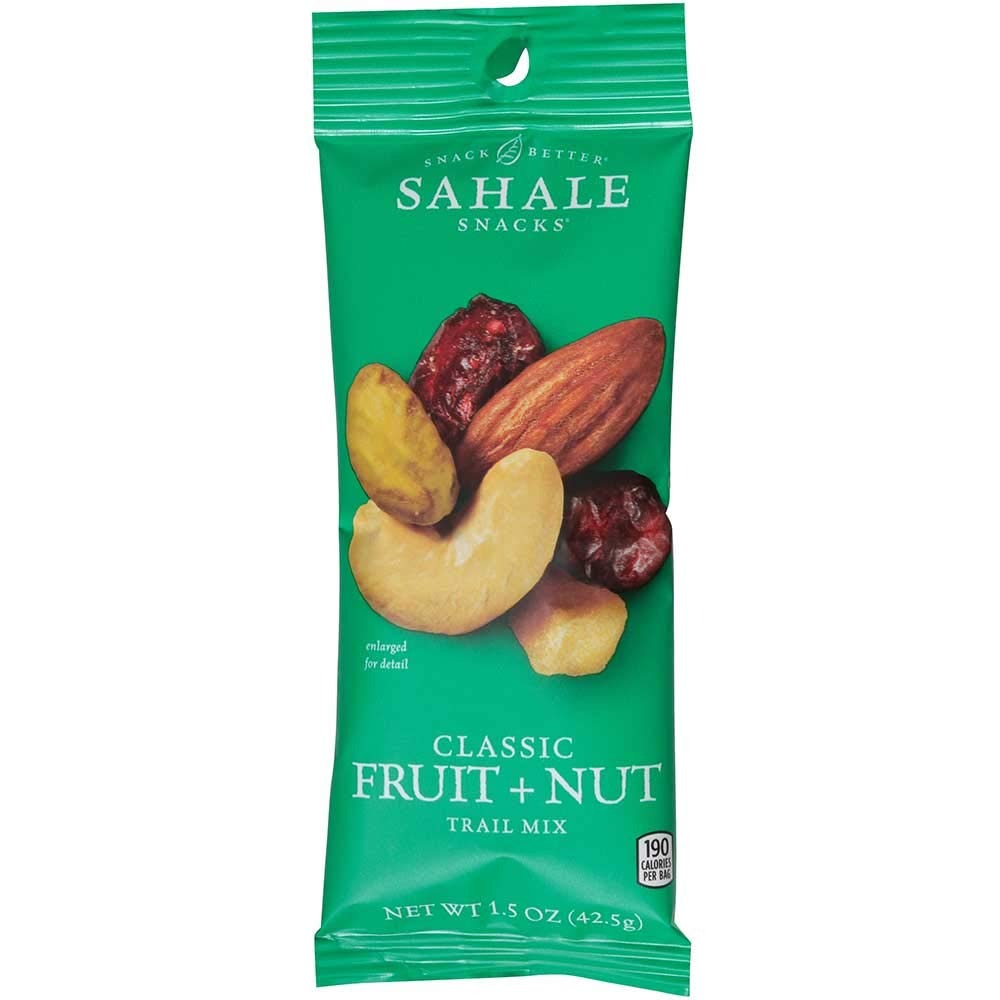
Item Name: Sahale Classic Fruit and Nut Glazed Trail Mix, 1.5 Ounce -- 18 per case.
Value: 27.0
Unit: Ounce

Price: 28.49